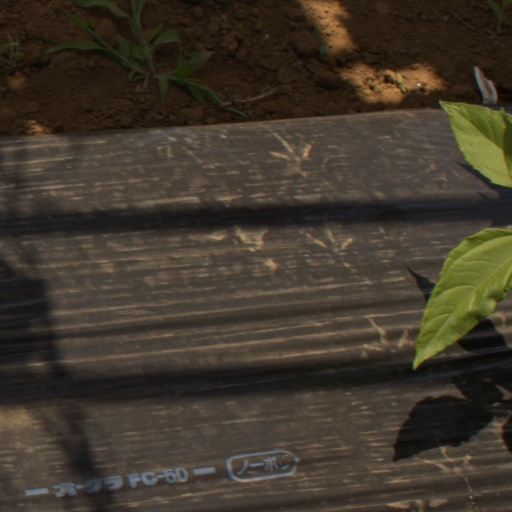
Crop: Jerusalem artichoke